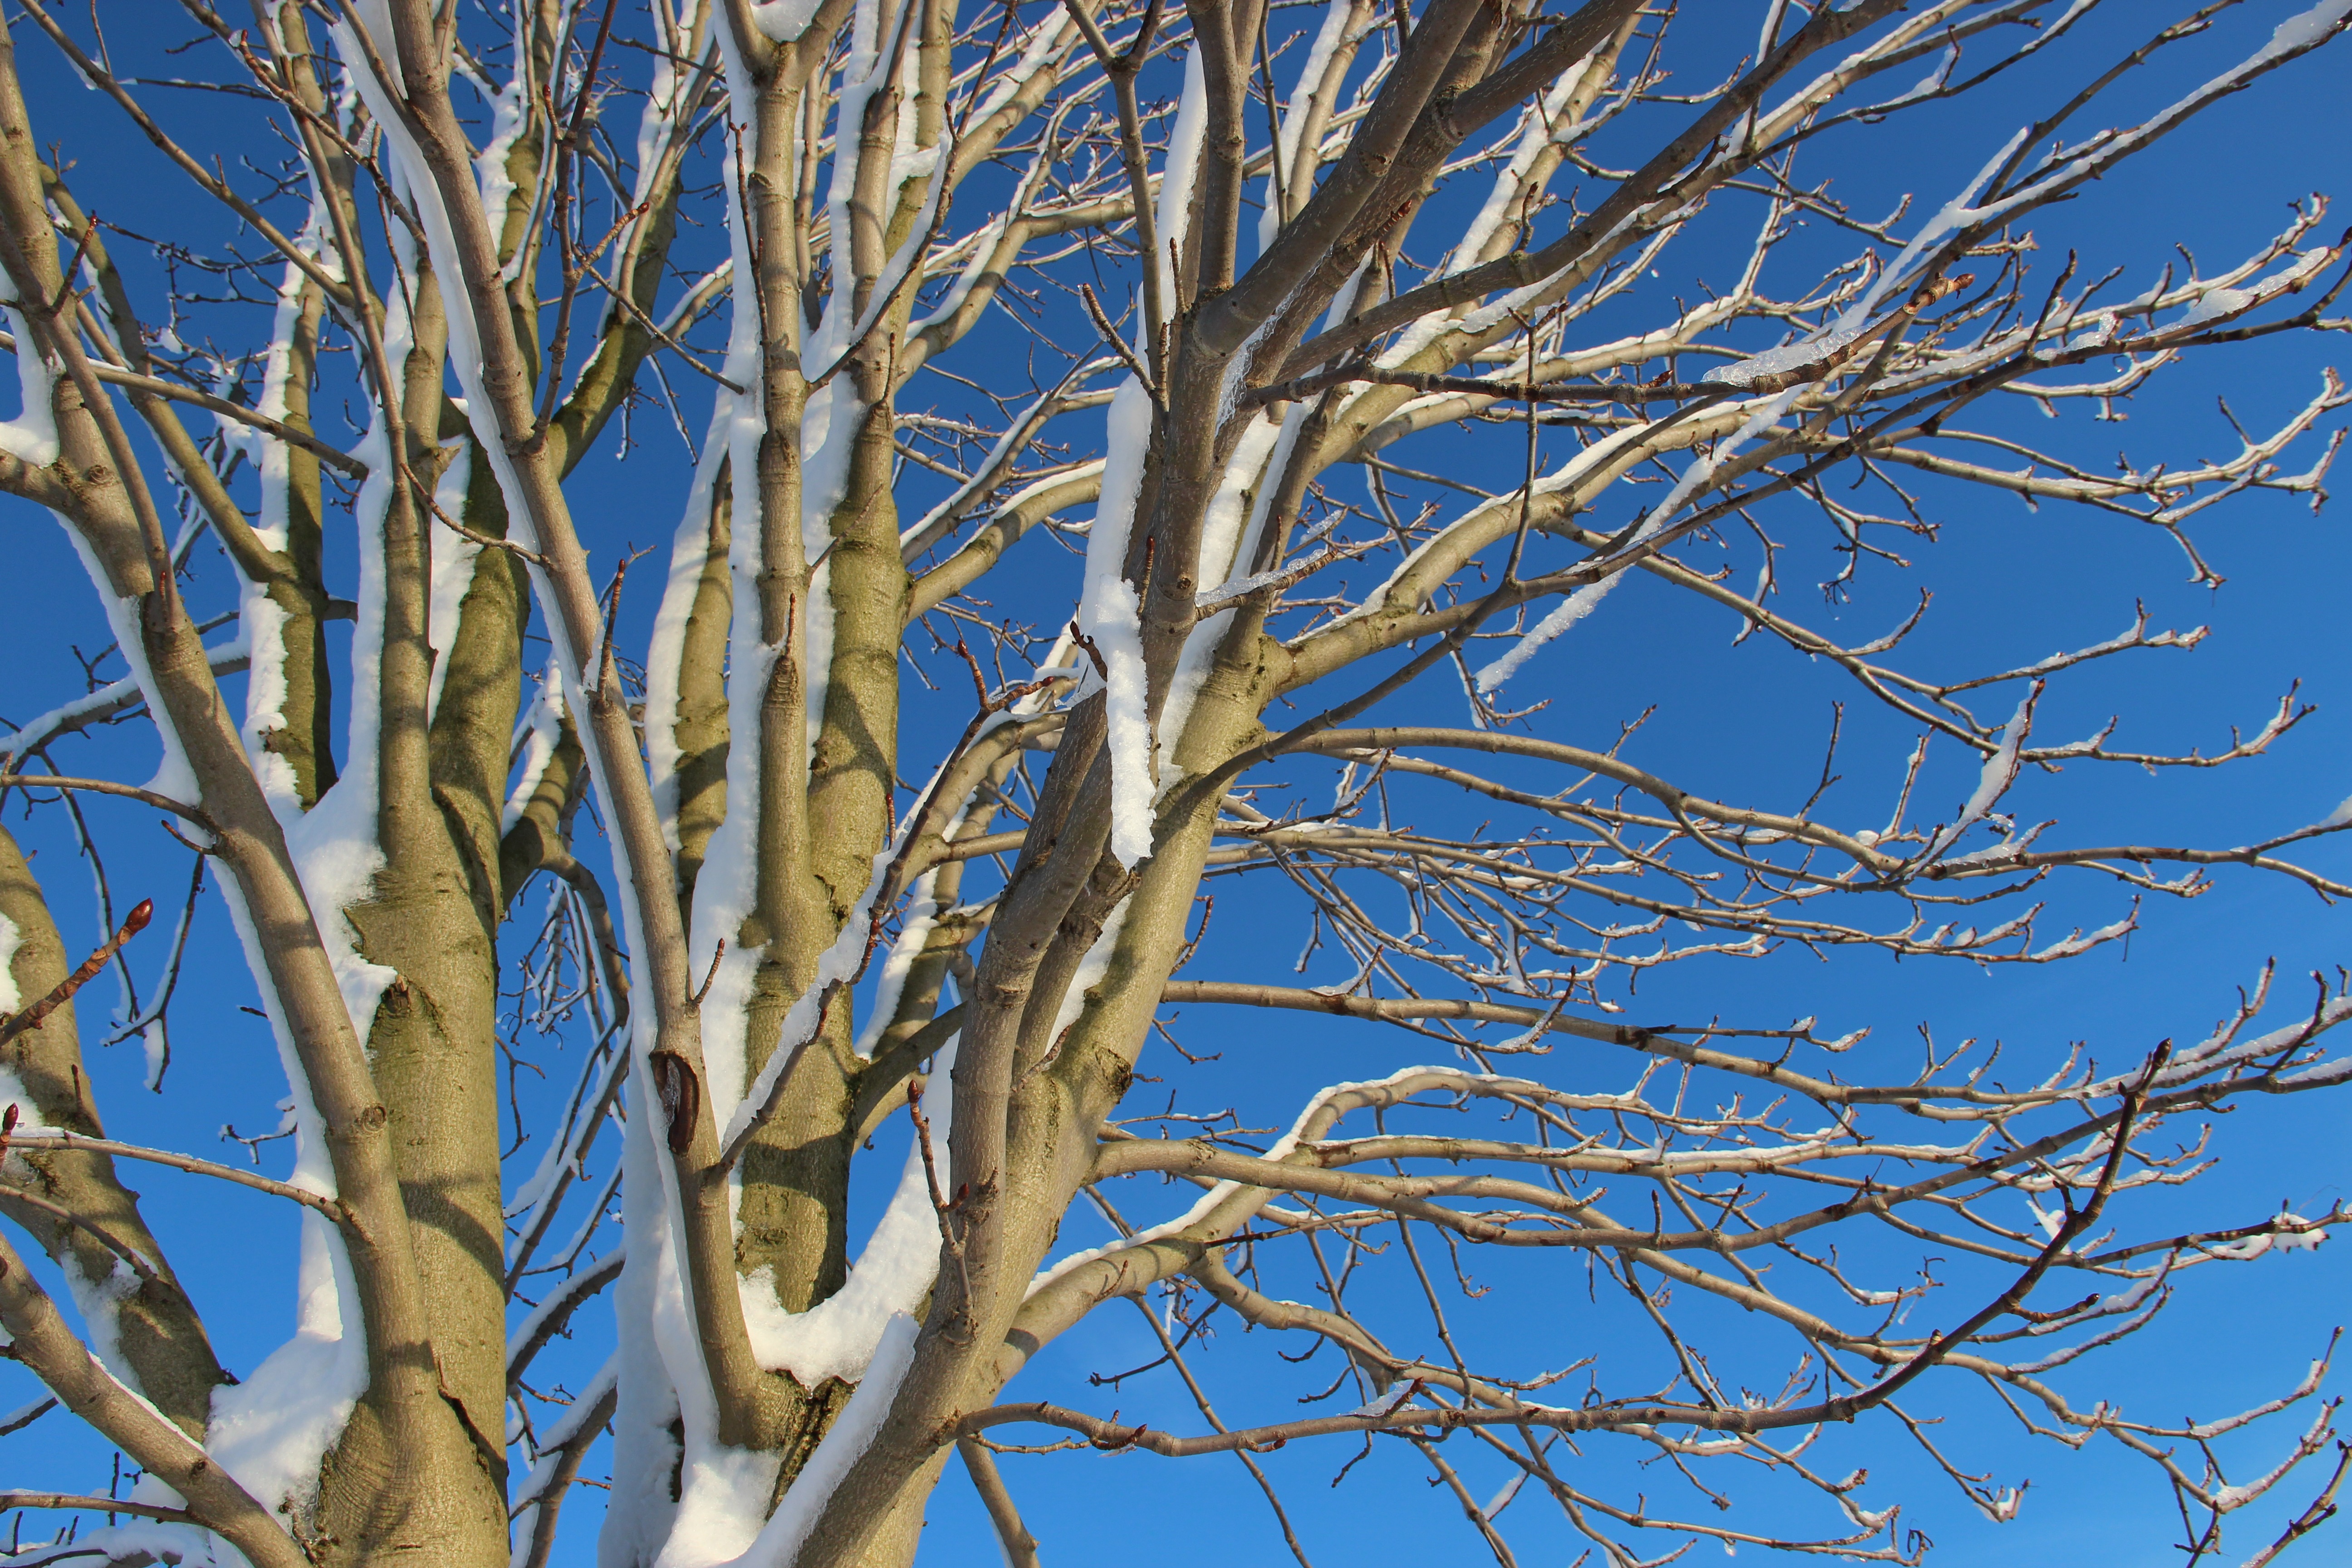
tree, branch, snow, winter, plant, sky, flower, frost, ice, birch, snowy, season, twig, spruce, branches, freezing, flowering plant, snow magic, grass family, plant stem, woody plant, land plant